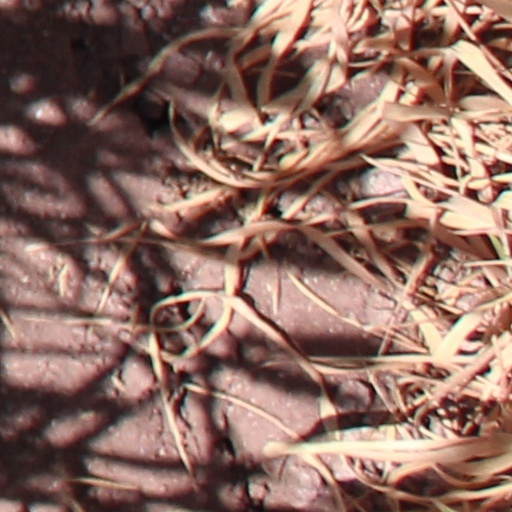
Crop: wheat